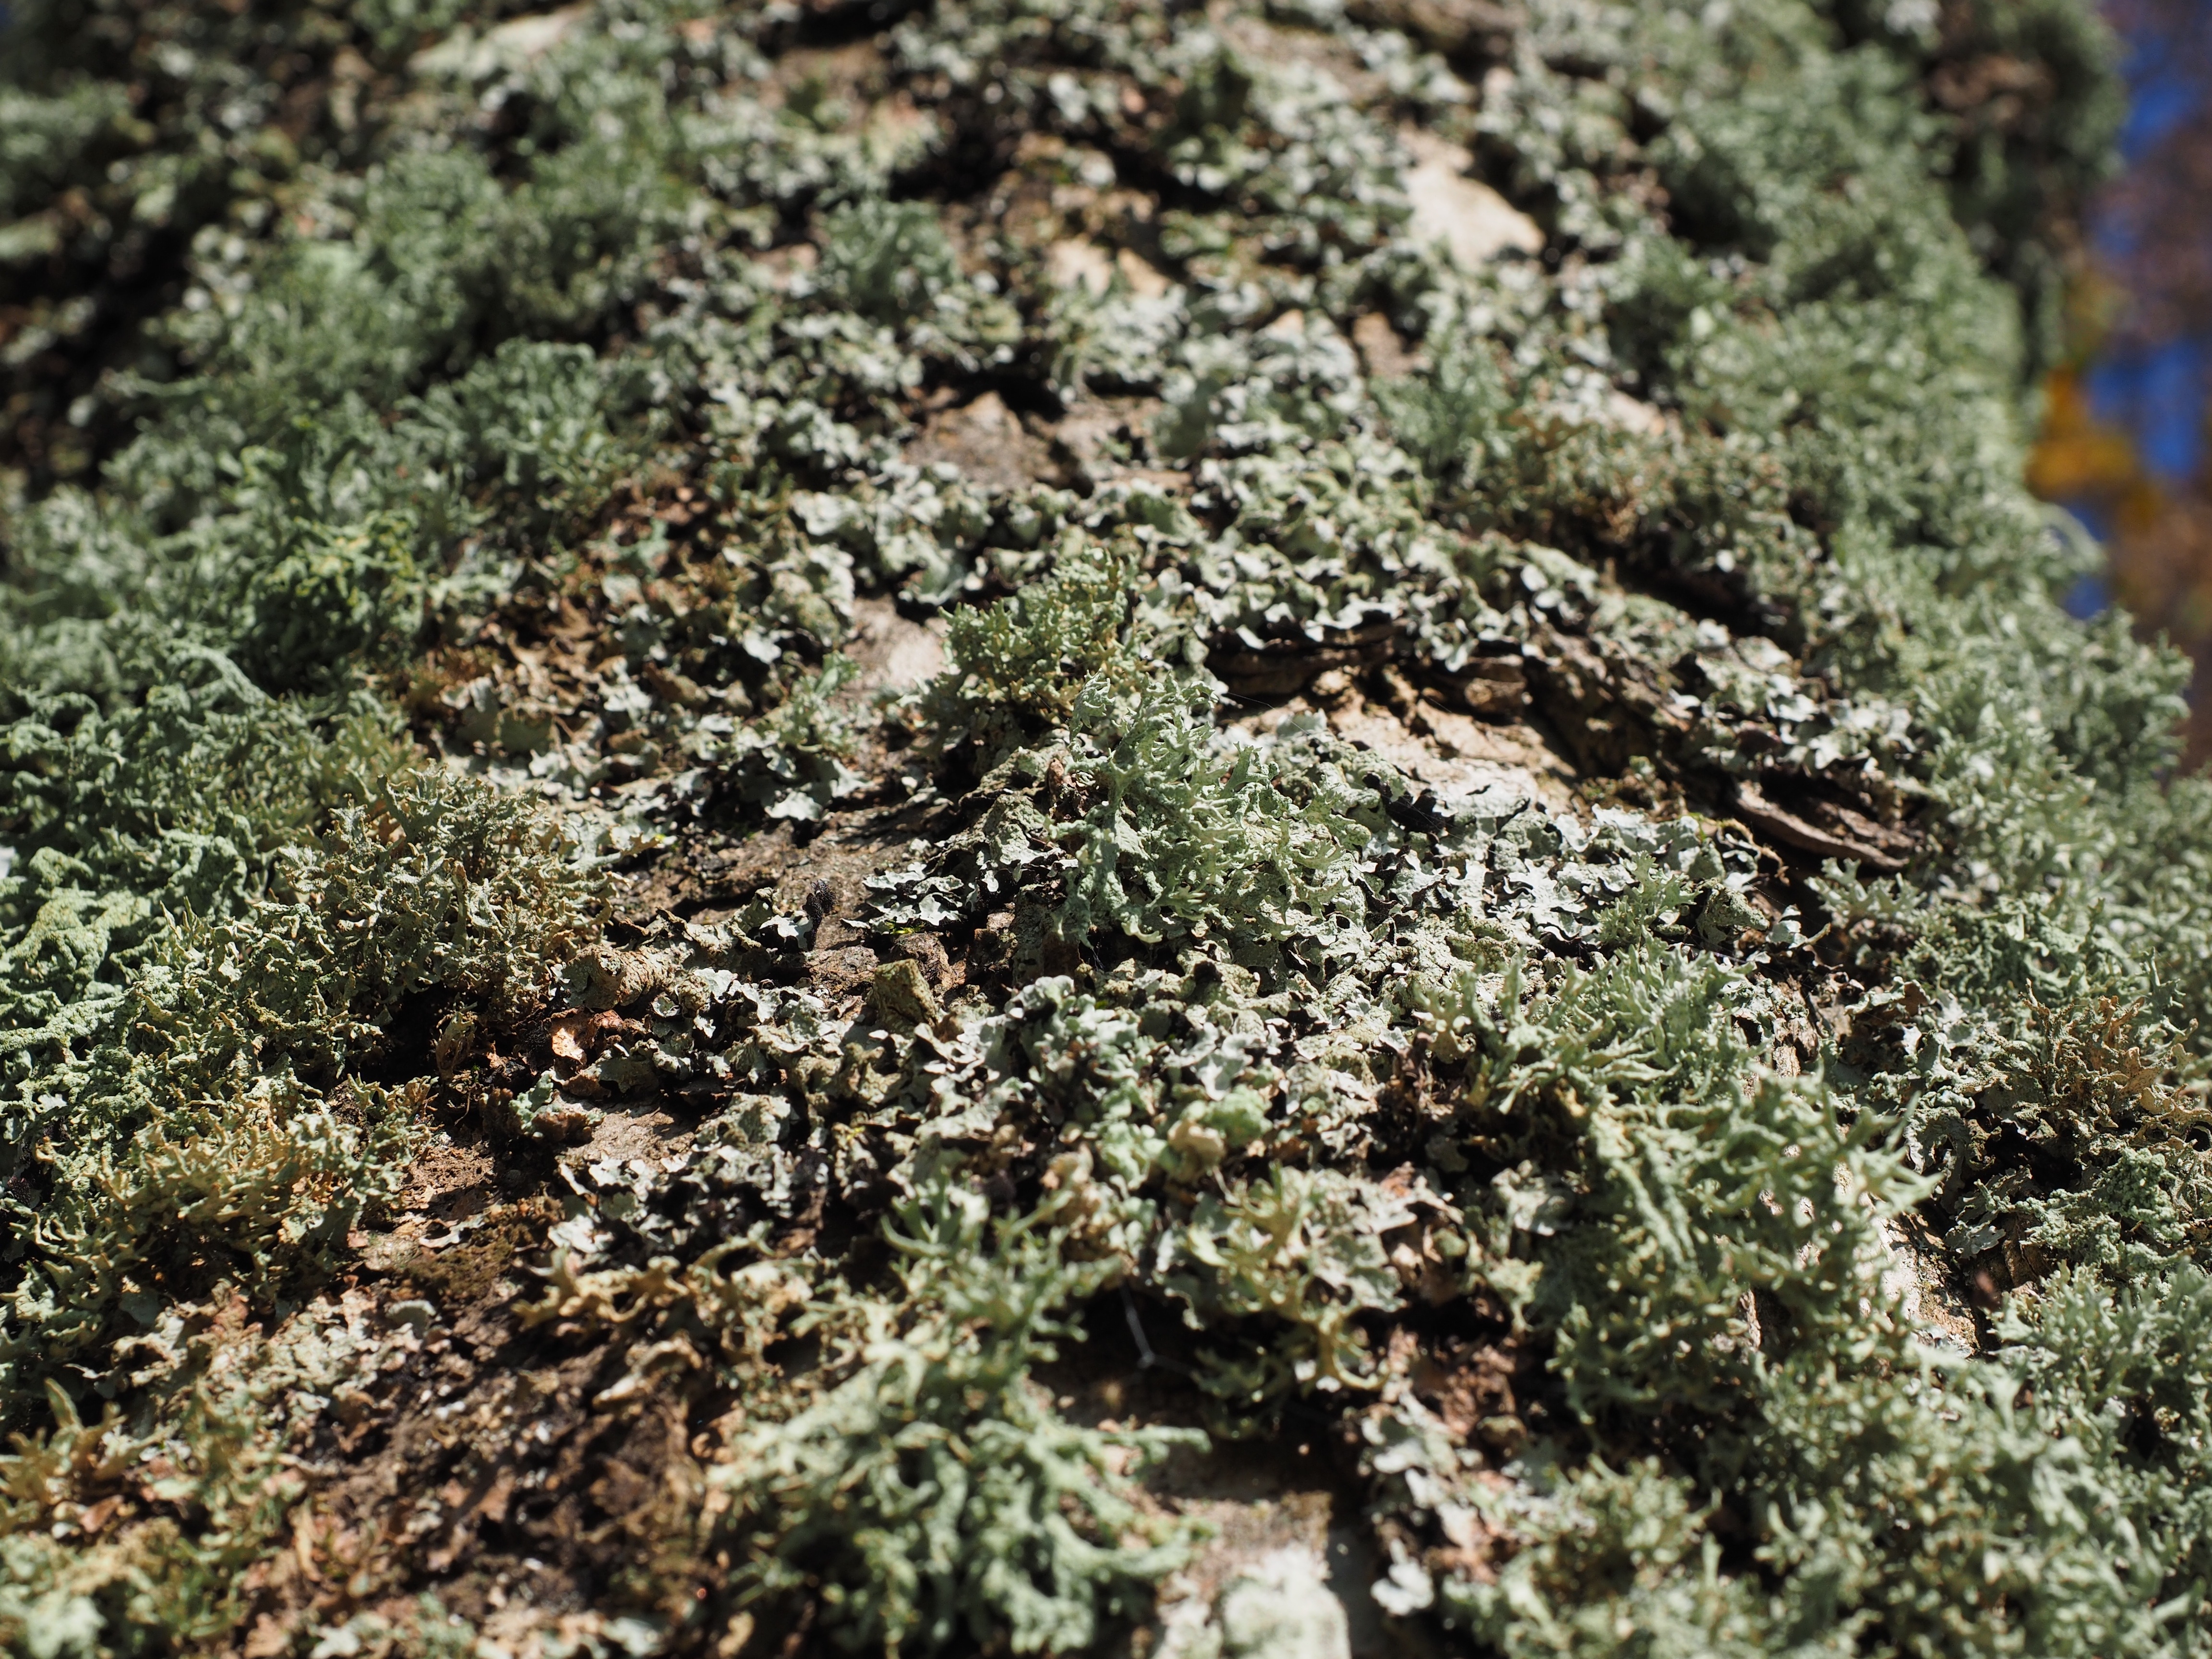
tree, plant, leaf, flower, moss, food, herb, produce, soil, flora, lichen, shrub, fouling, flowering plant, land plant, leaf vegetable, soredi se astflechte, ramalina farinacea, pflaumenflechte, evernia prunastri